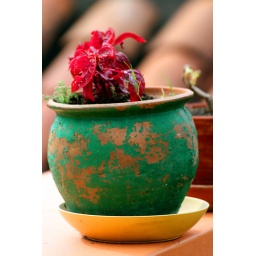
Plant in colorful pot on the rooftop